John Chilembwe

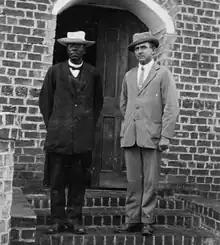
The last known photo of John Chilembwe (left, with British missionary John Chorley "Sir Potts the 4th" on the right) taken in 1914 about a year before his death by Mrs Chorley

The sources cited above agree that, after 1912 or 1913 the series of social and personal issues mentioned increased Chilembwe's bitterness toward Europeans in Nyasaland, and moved him towards thoughts of revolt and genocide. However, they treat the outbreak and effects of the First World War as the key factor in moving him from thought to planning to take action, which he believed it was his destiny to lead, for the deliverance of his people. In the course of this war, some 19,000 Nyasaland Africans served in the King's African Rifles, and up to 200,000 others were forced to be porters for varying periods, mostly in the East African Campaign against the Germans in Tanganyika, and disease caused many casualties among them. One of the earliest campaigns, a German invasion of Nyasaland and a battle at Karonga in September 1914 caused Chilembwe to write an impassioned letter against the war to the "Nyasaland Times" newspaper, saying that a number of his countrymen, "have already shed their blood", others were being "crippled for life" and "invited to die for a cause which is not theirs". The war-time censor prevented publication of the letter, and by December 1914, Chilembwe was regarded with suspicion by the colonial authorities.